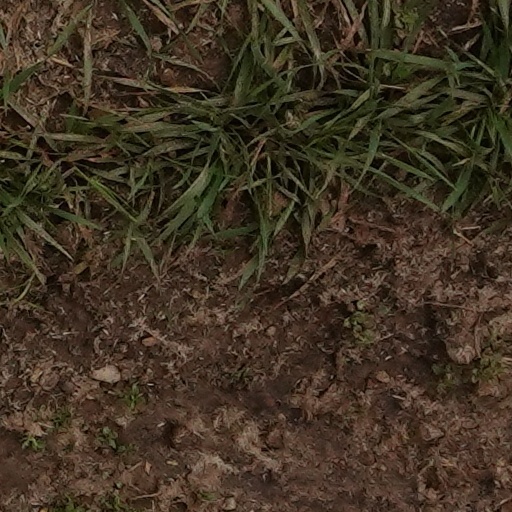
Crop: wheat